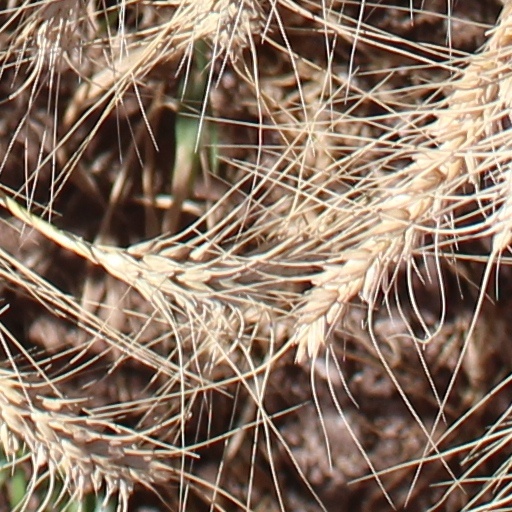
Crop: wheat